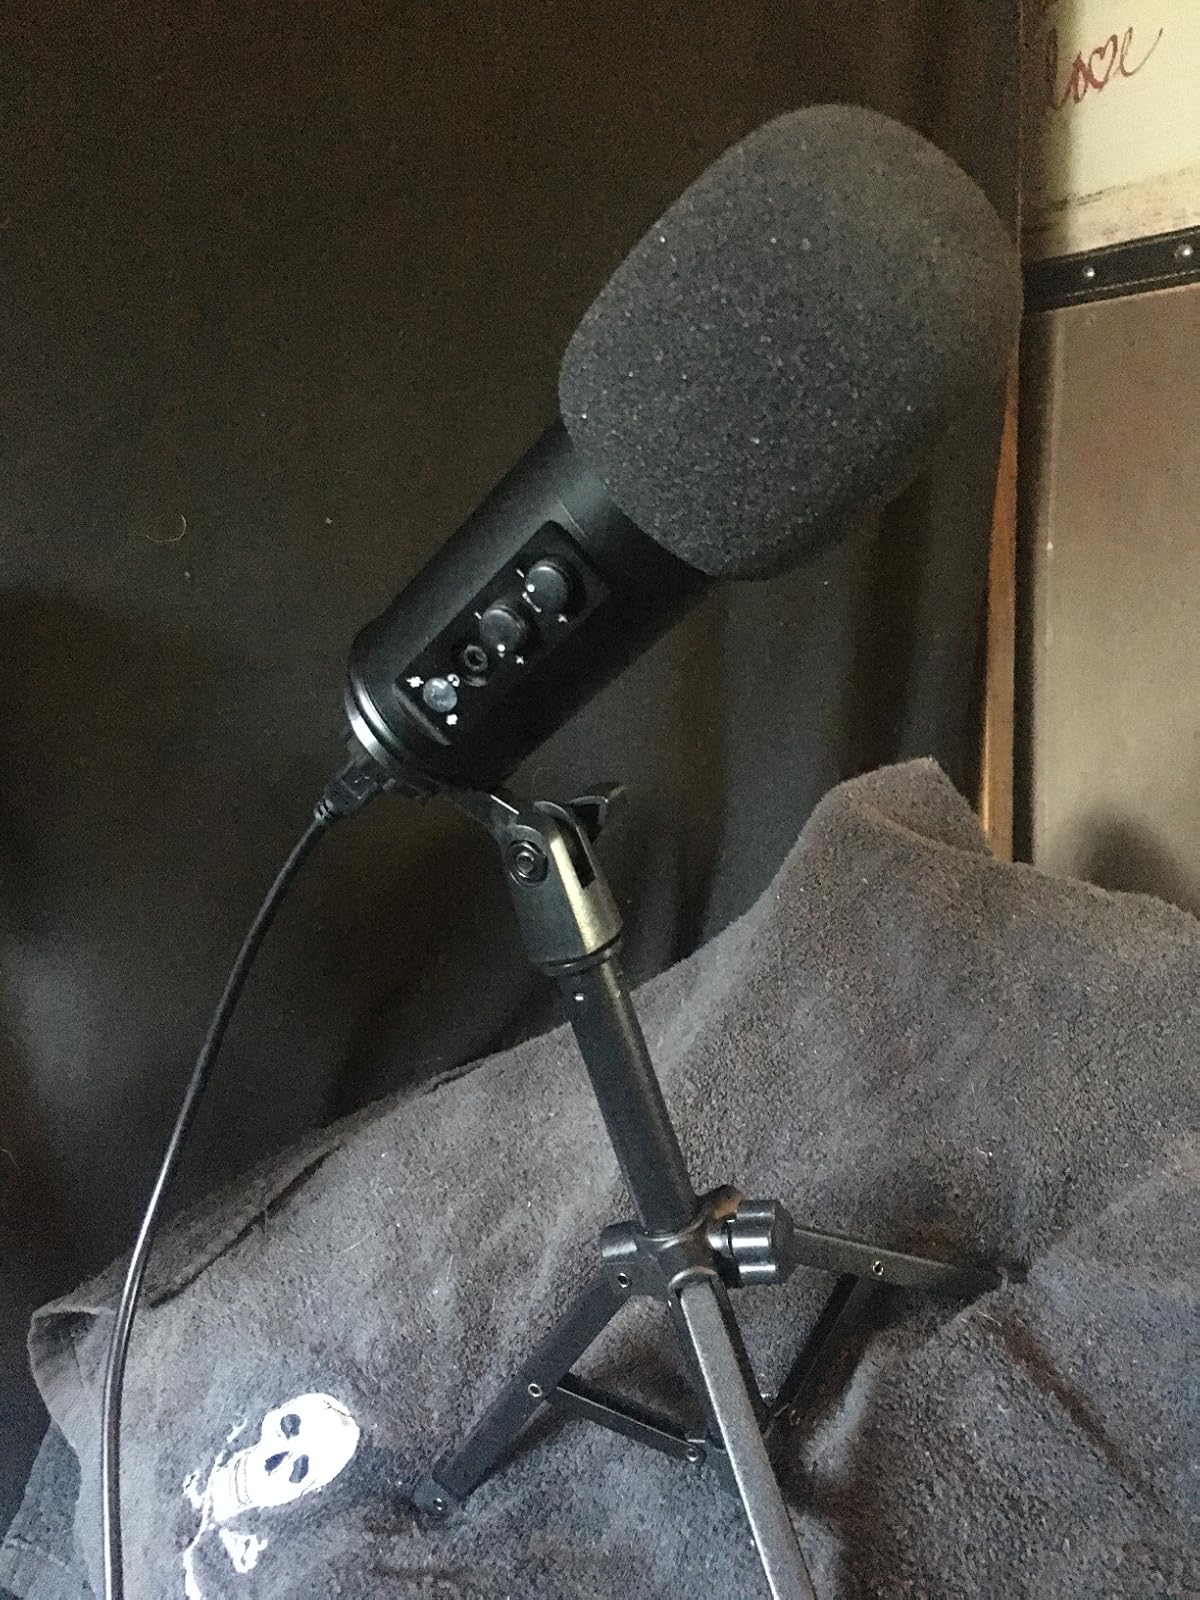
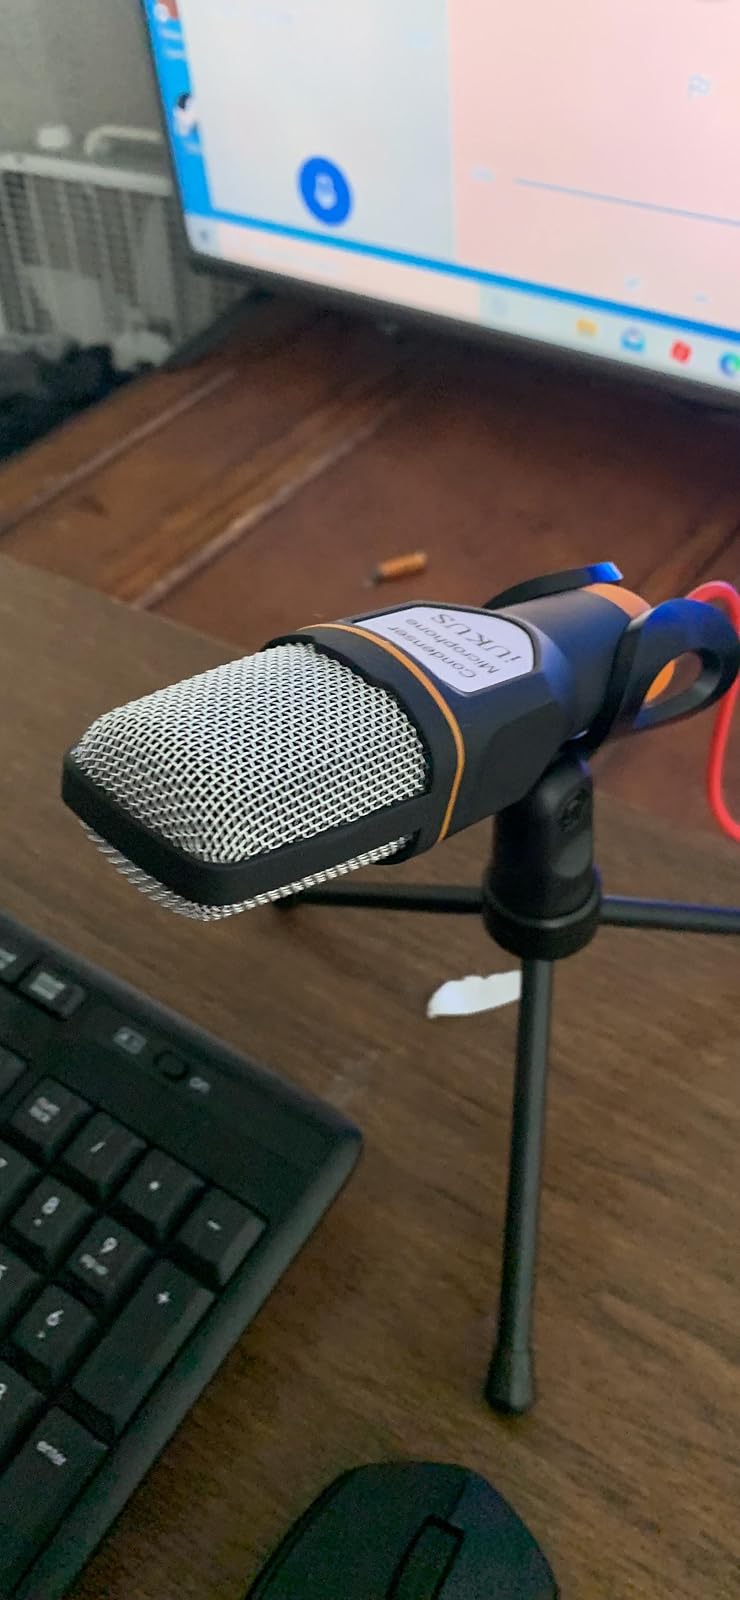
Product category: microphone
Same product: no